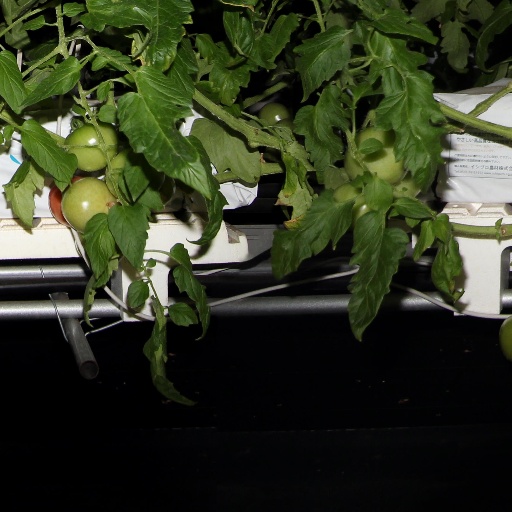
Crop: tomato